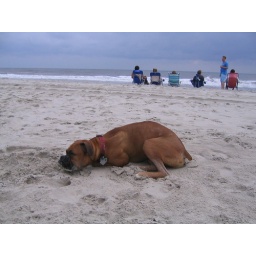
resting in the sand after chasing birds